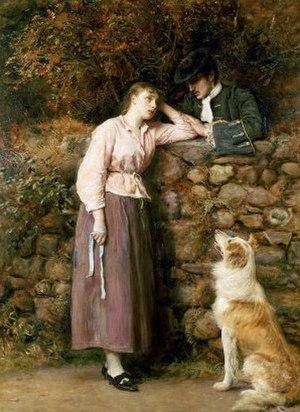
Le Cœur du Midlothian, souvent intitulé La Prison d’Édimbourg, est un roman de l'auteur écossais Walter Scott. Constituant la deuxième série des Contes de mon hôte, il paraît sous le pseudonyme de Jedediah Cleishbotham, en 1818.